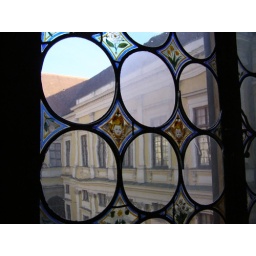
keep the glass in your windows clear